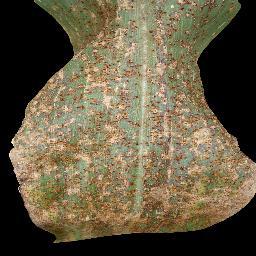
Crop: corn
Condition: (maize)_common_rust